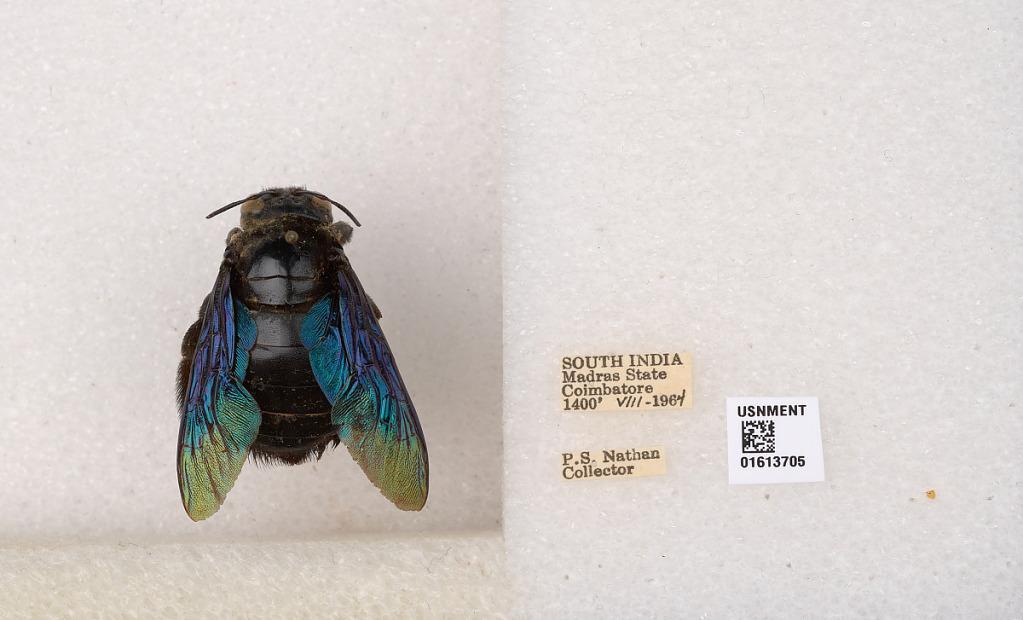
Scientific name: Xylocopa (Mesotrichia) tenuiscapa Westwood
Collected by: P. Nathan
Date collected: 1964-8-1
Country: India
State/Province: Tamil Nadu
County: Coimbatore
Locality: Coimbatore